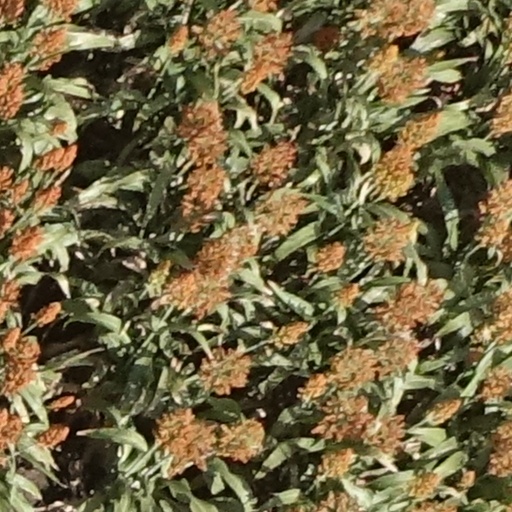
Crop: sorghum